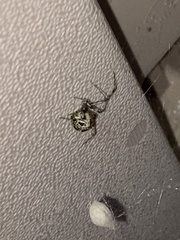
Species: Parasteatoda_tepidariorum